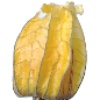
Label: Physalis with Husk 1